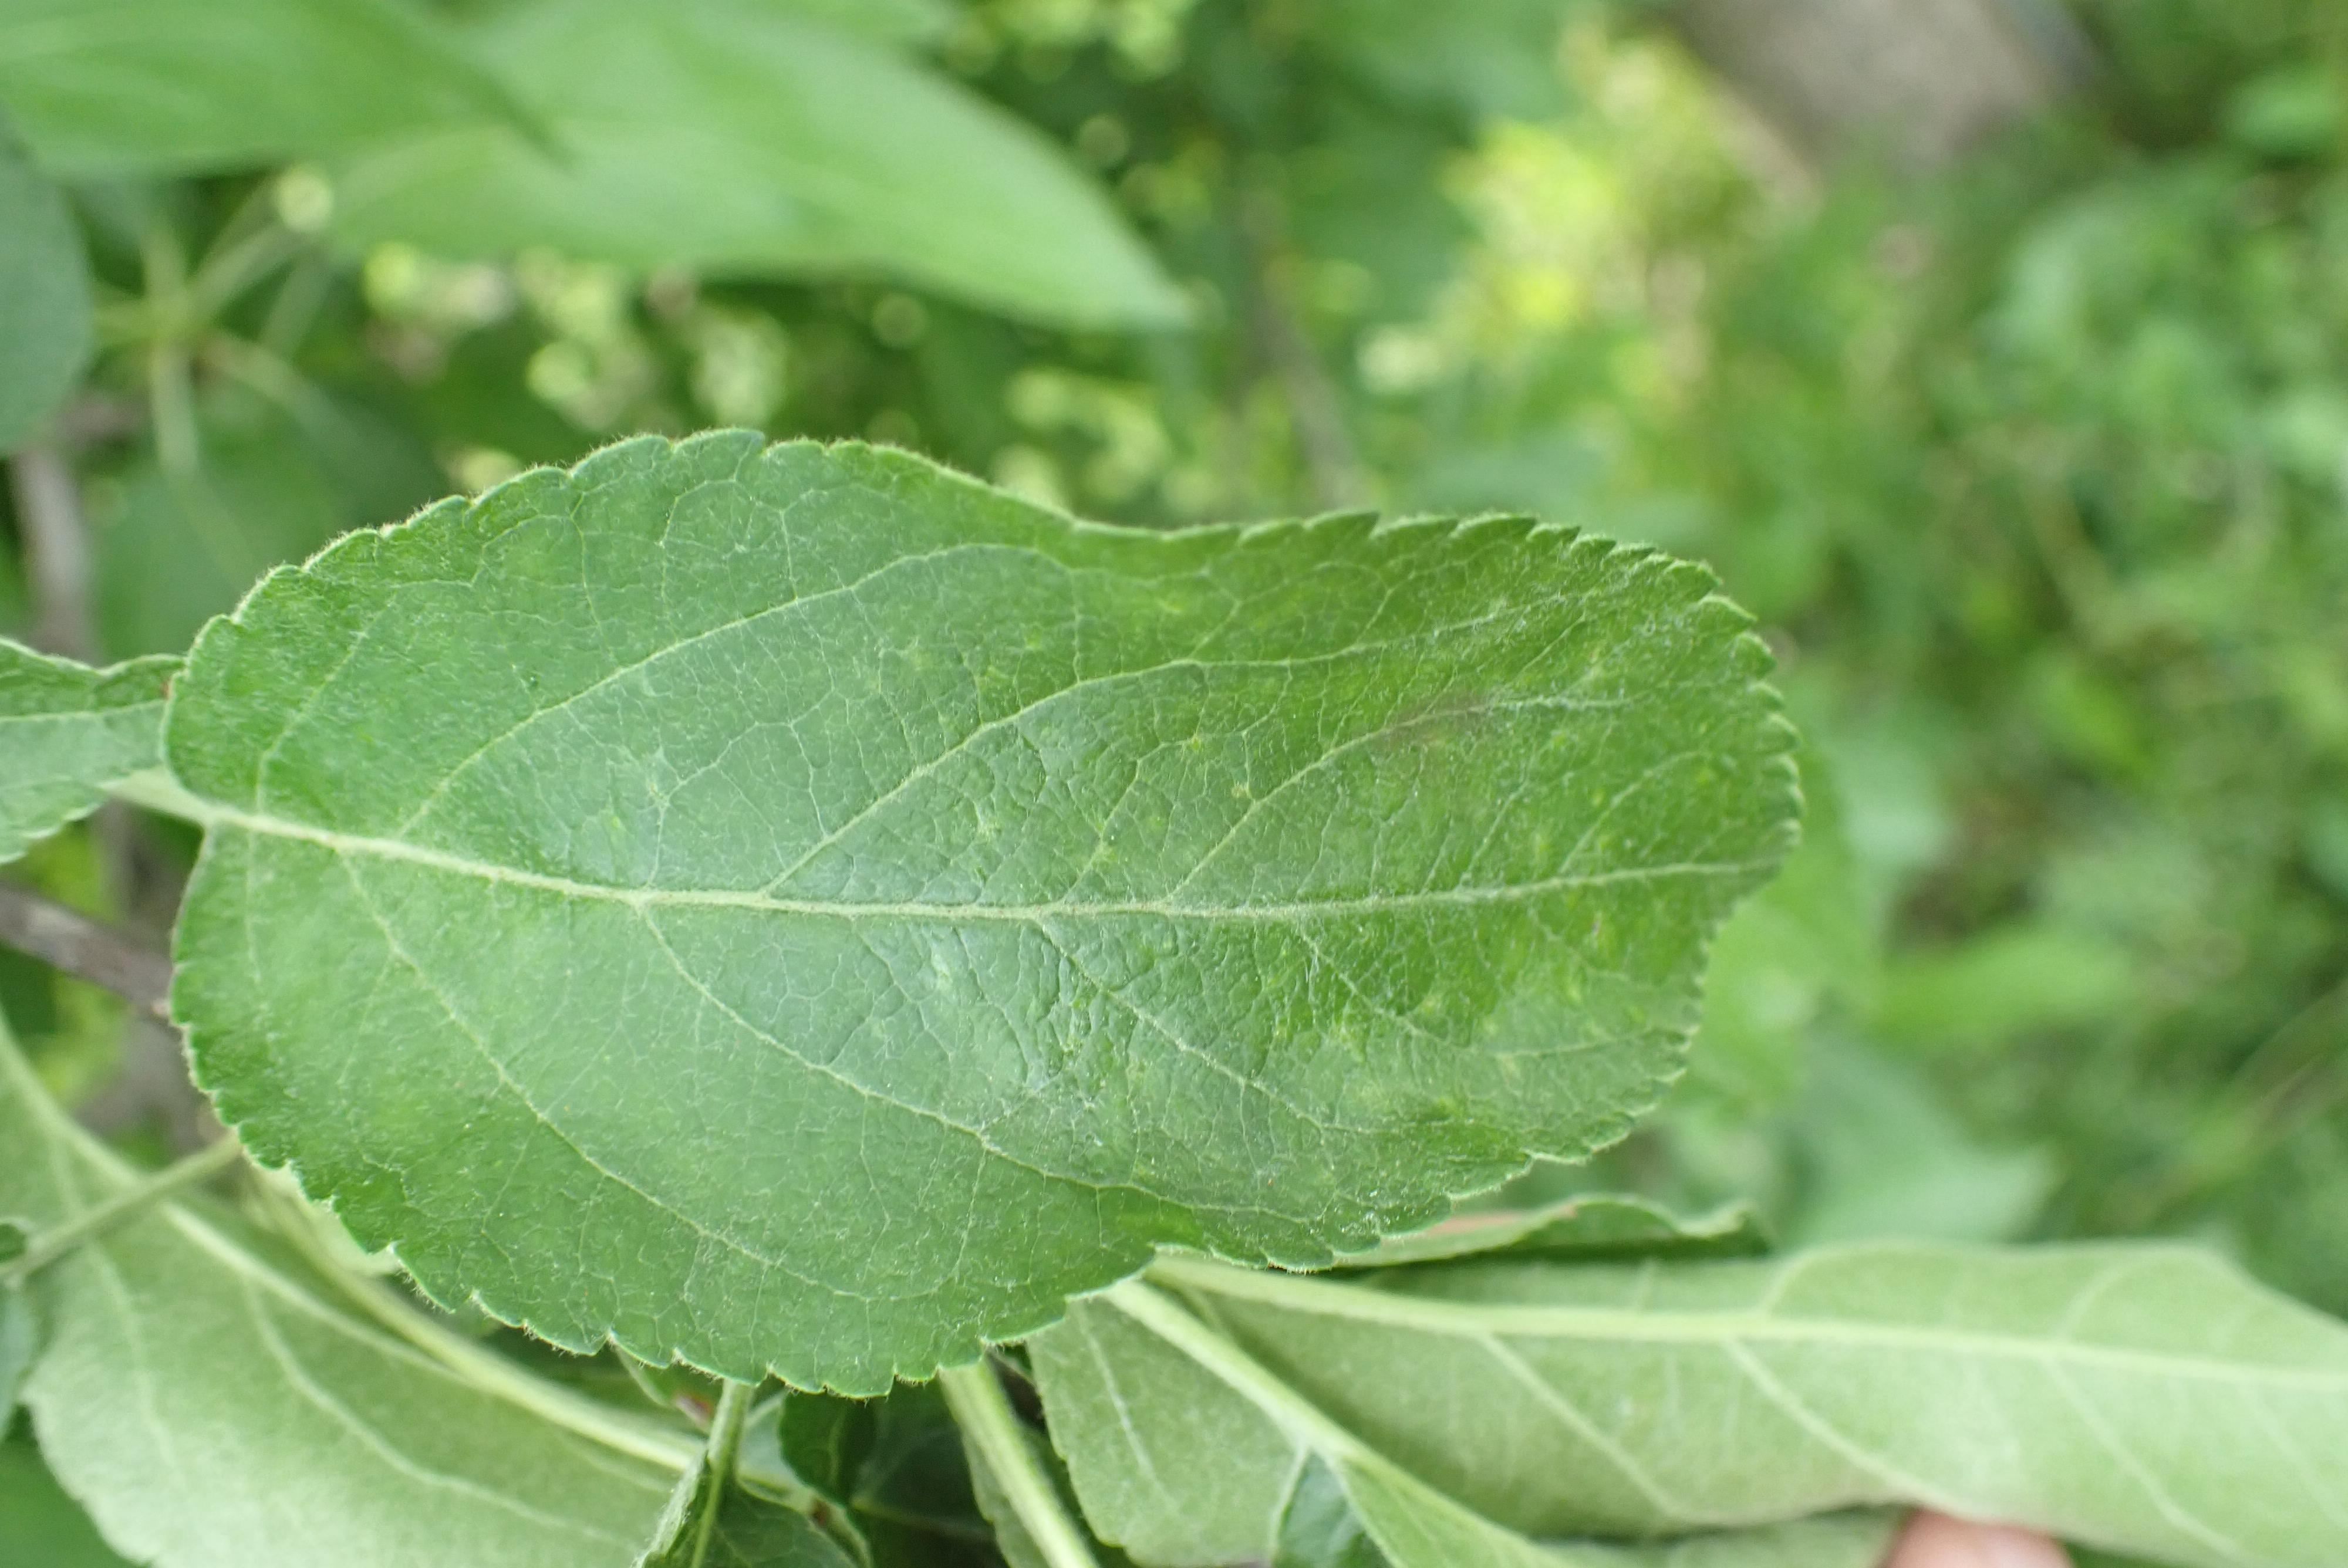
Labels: scab